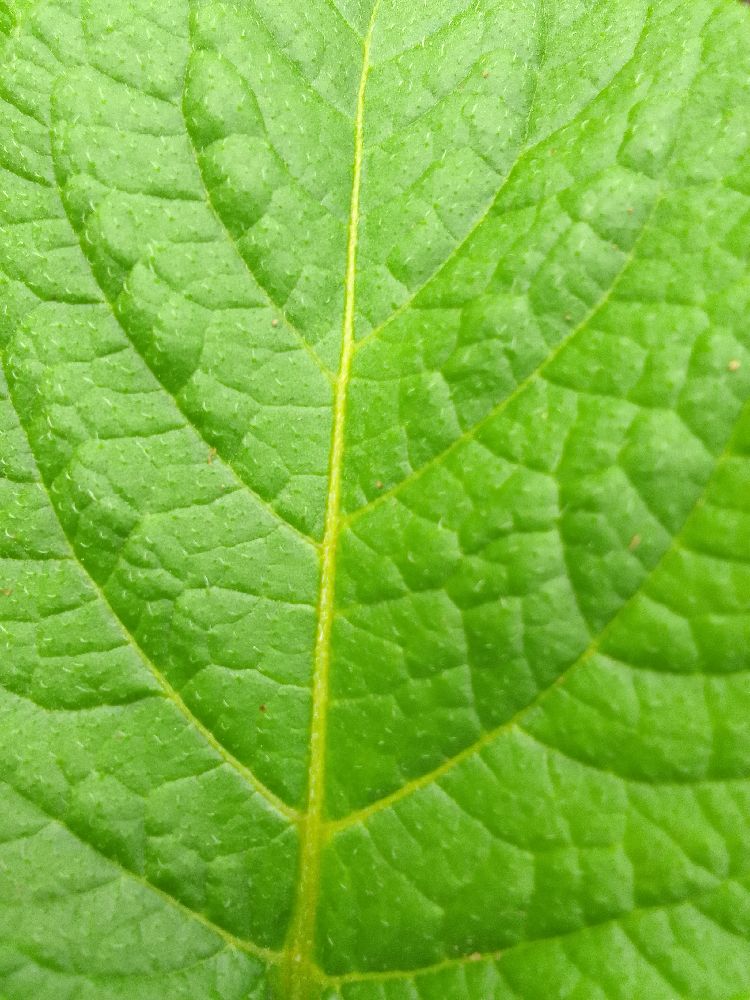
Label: Healthy